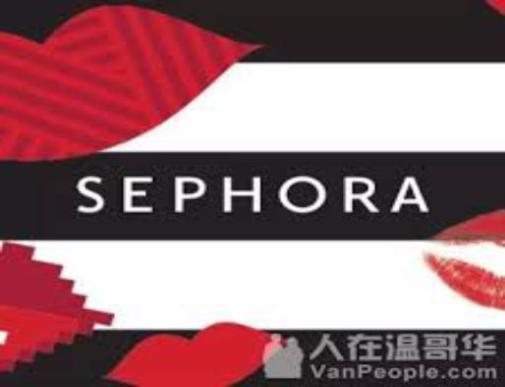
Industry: Necessities